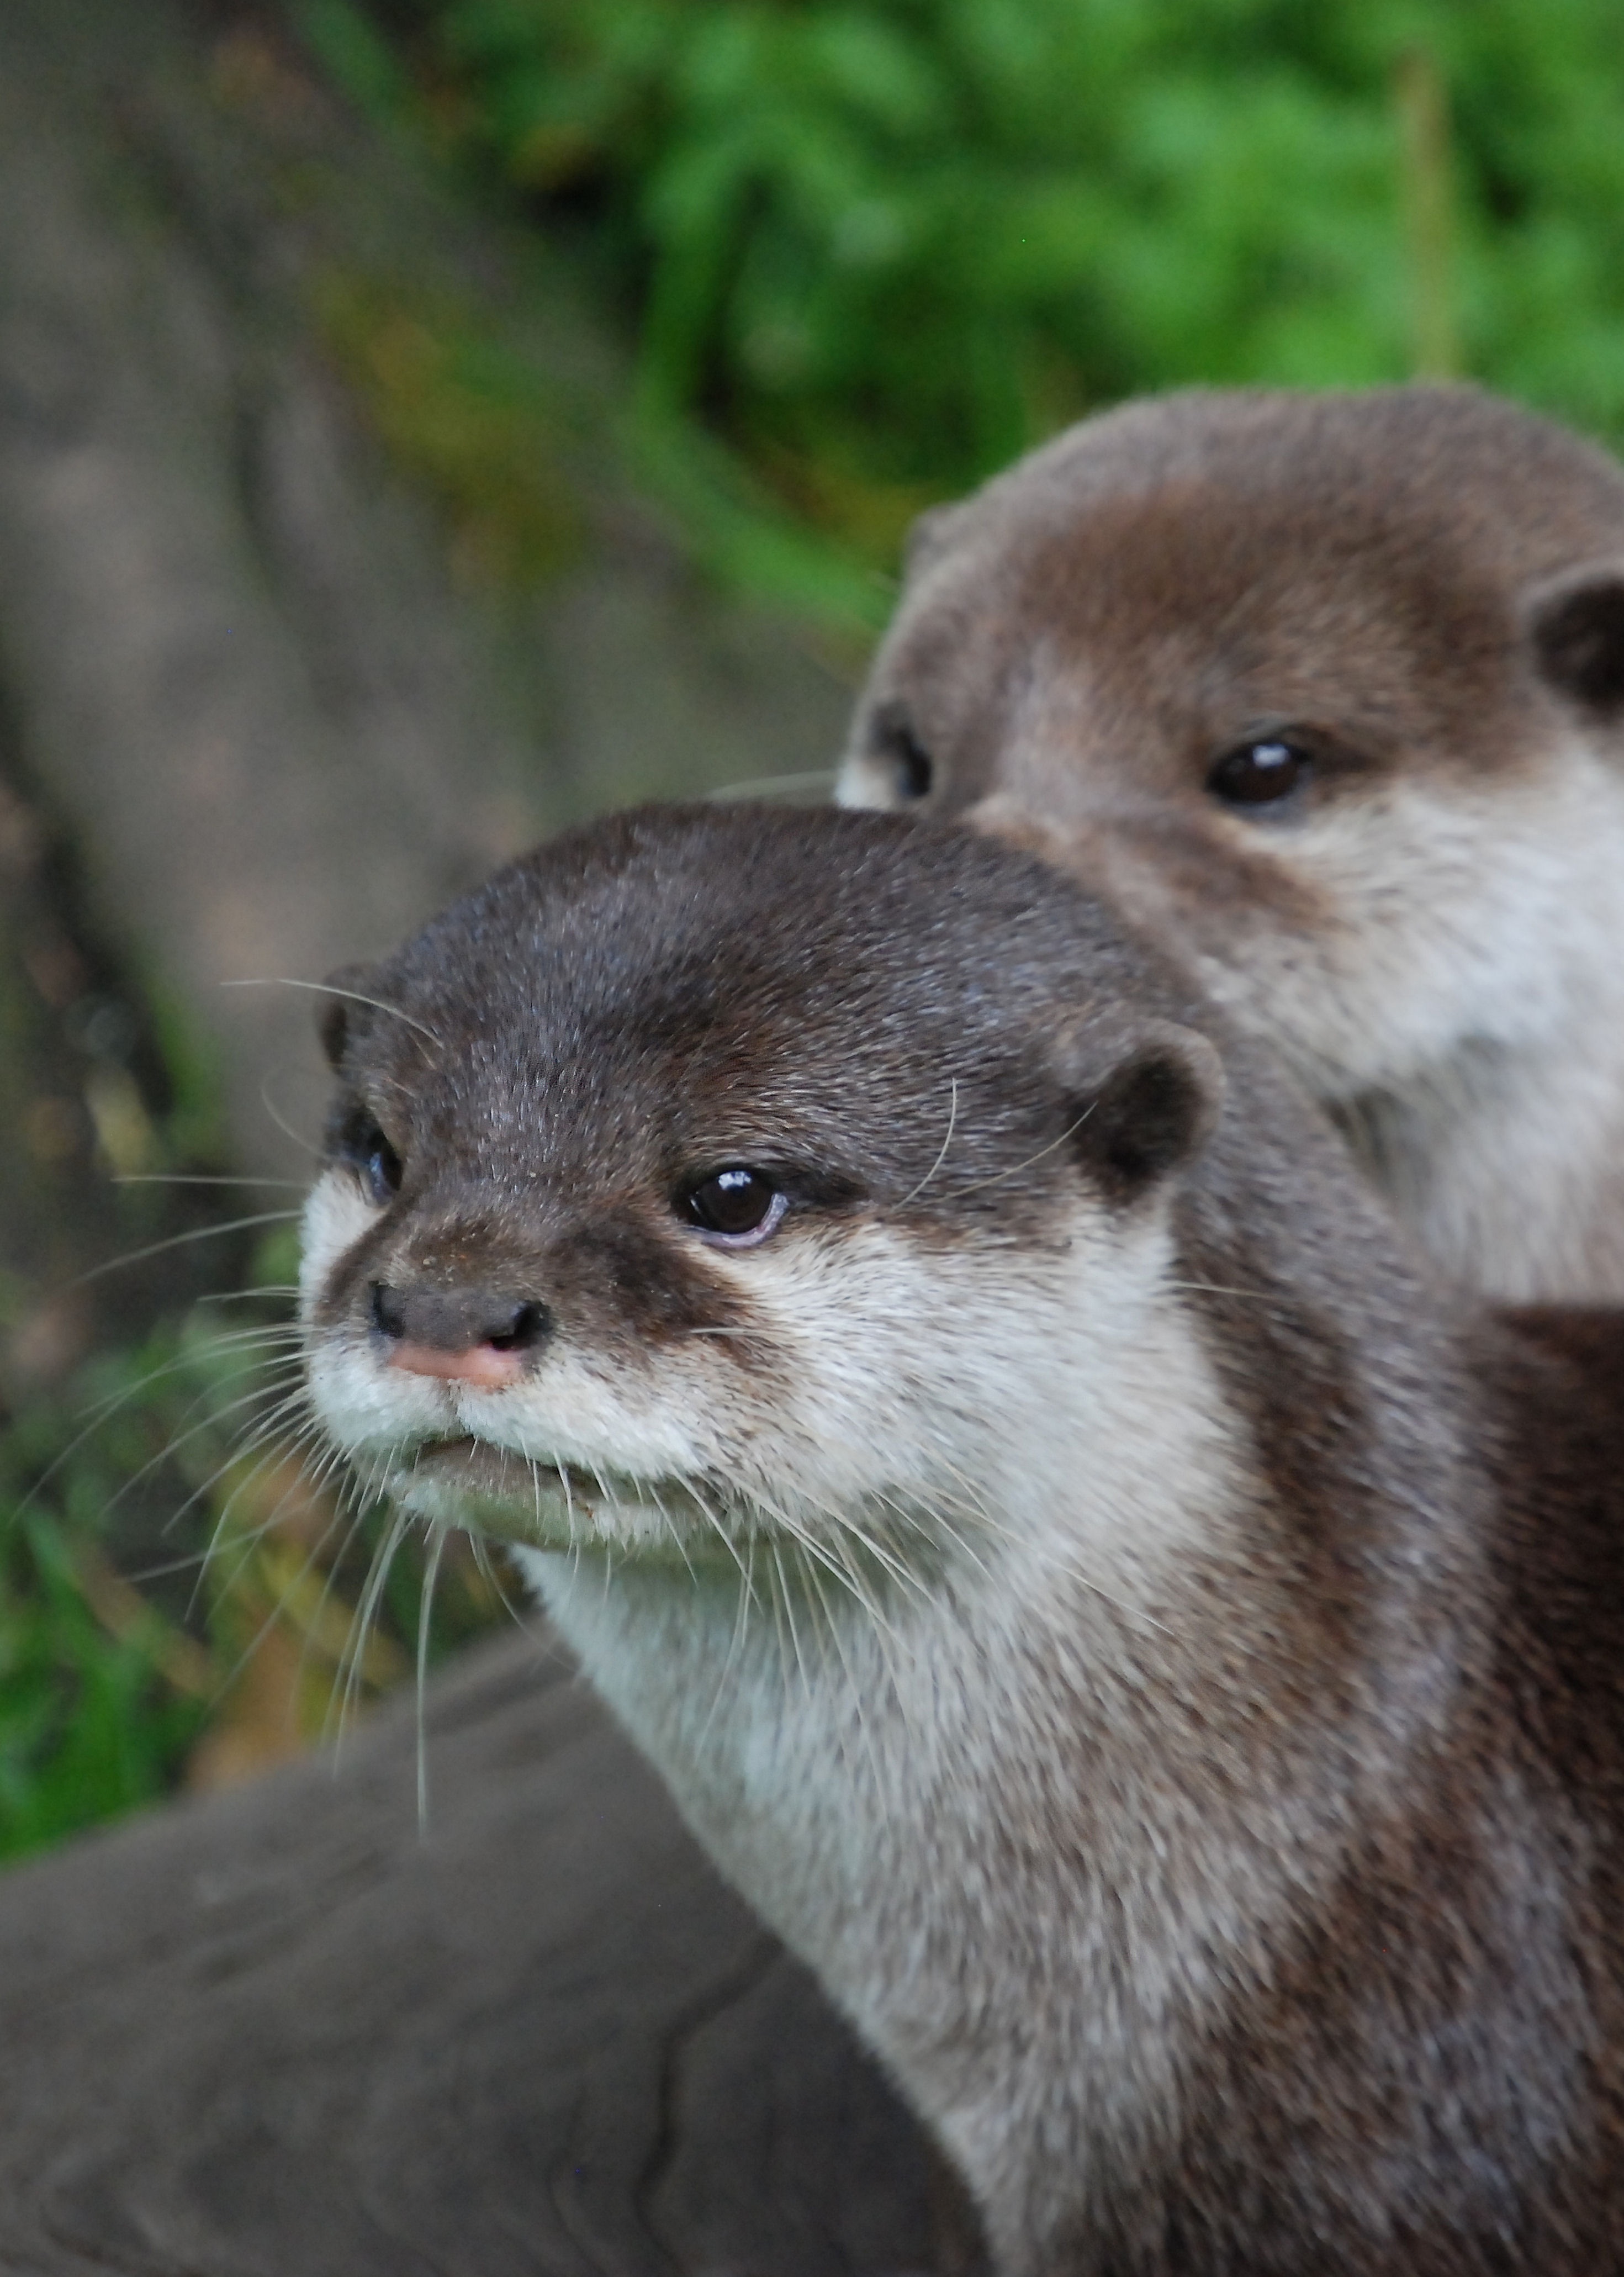
wildlife, zoo, mammal, fauna, close up, whiskers, head, vertebrate, otter, mustelidae